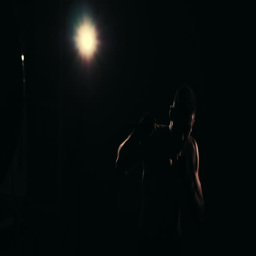
boxer training in a gym , dramatic lighting .